Malabar Muslims

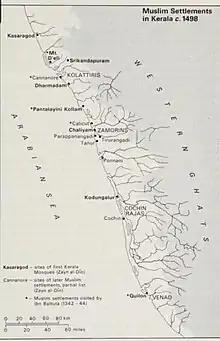
Early Arab settlements in Kerala up to 1496

Scholar C. N. Ahammad Moulavi has mentioned that he has seen at Irikkalur near Valapattanam a tombstone bearing the date 670 AD/Hijra 50 (it seems that the tombstone is now lost). Inscriptions found on a tombstone on the beach outside the Juma'h Mosque in Panthalayani Kollam record the death of one Abu ibn Udthorman in Hijra 166. The mosque itself contains two medieval royal charters, one on a block of granite built into the steps of the mosque tank and another one a loose stone lying outside, of the Kodungallur Chera king Bhaskara Ravi Manukuladitya (962–1021 AD). The position of the royal Chera charter (in Old Malayalam) inside the mosque suggests that the city belonged to the Muslims or included them or came into their possession at a later stage. A few Umayyad (661–750 AD) coins were discovered from Kothamangalam in the eastern part of Ernakulam district.